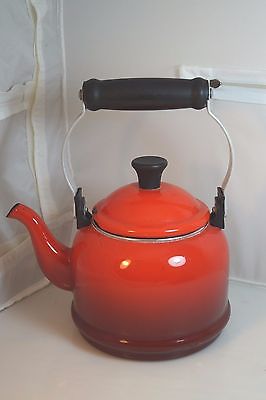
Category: kettle